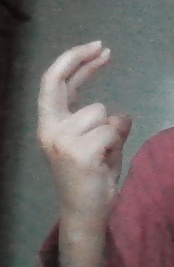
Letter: zay